Kamakhya

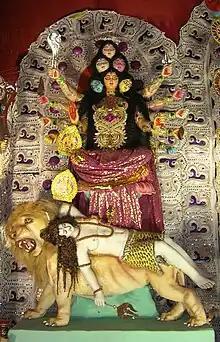
Kamakhya worshipped in a Kali Puja pandal.

Kamakhya, a mother goddess, is a Shakta Tantric deity; considered to be the embodiment of "Kama (desire)", she is regarded as the goddess of desire. Her abodeKamakhya Temple is located in the Kamarupa region of Assam, India. Originally a Kirata goddess, Residing on Nilachal hills across the banks of the Brahmaputra River, west of Guwahati in the 10th/11th century Temple rebuilt in 1565 CE, she is worshiped in a non-iconic and un-anthropomorphic form of stone shaped like yoni fed by a perennial stream. The temple is primary amongst the 51 Shakti Pithas, and is one of the most important Shakta temples.